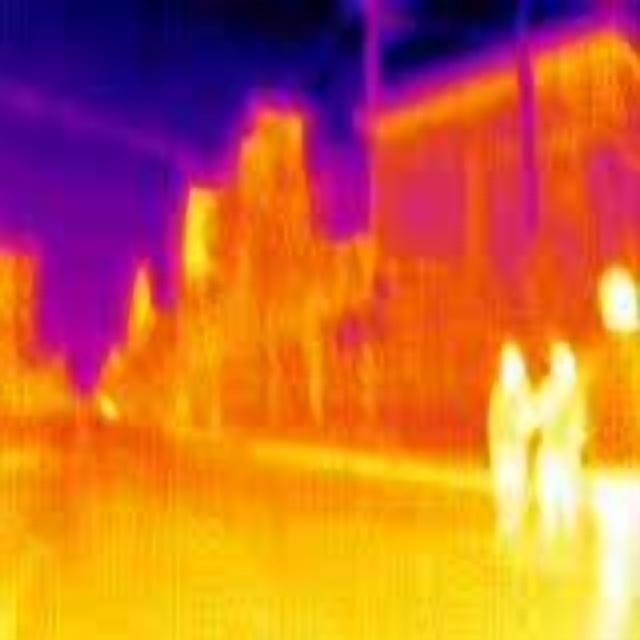
Detected objects:
label: person
label: person
label: person